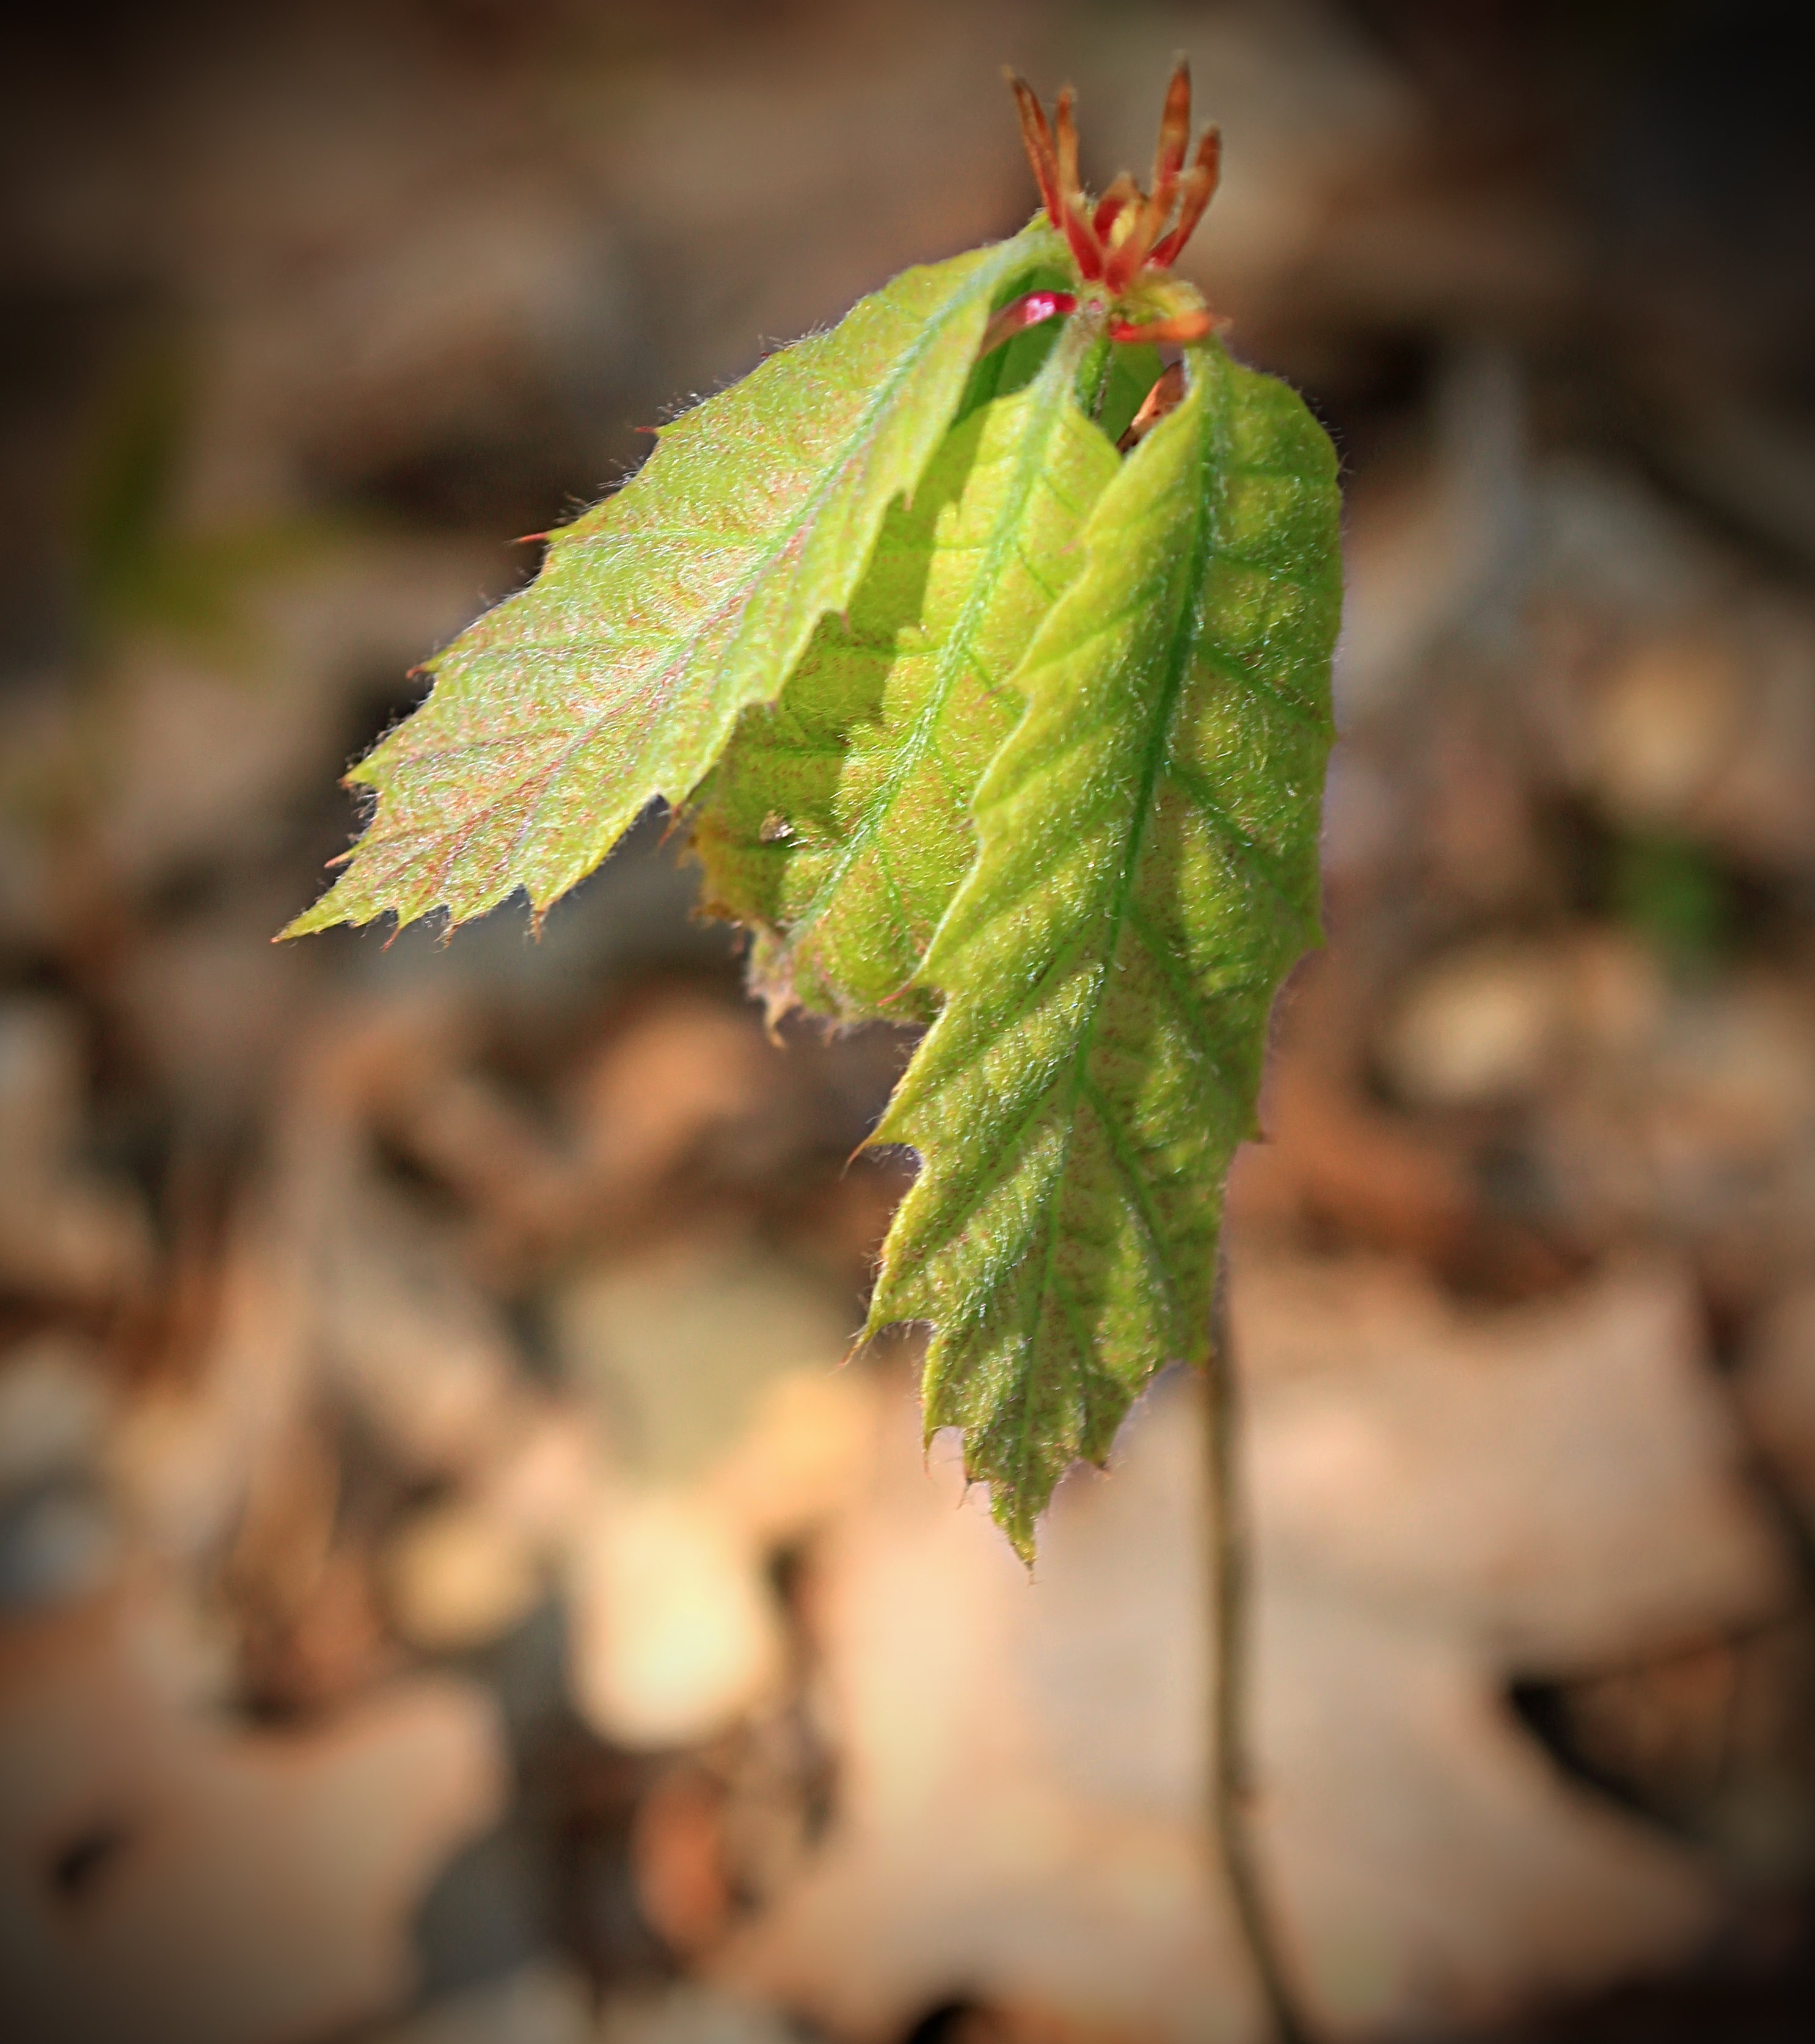
tree, nature, branch, plant, hiking, photography, sunlight, leaf, flower, spring, green, macro, autumn, botany, flora, season, fauna, seedling, close up, creativecommons, undergrowth, leaflitter, newjersey, warrencounty, americanchestnut, castaneadentata, macro photography, plant stem, woody plant